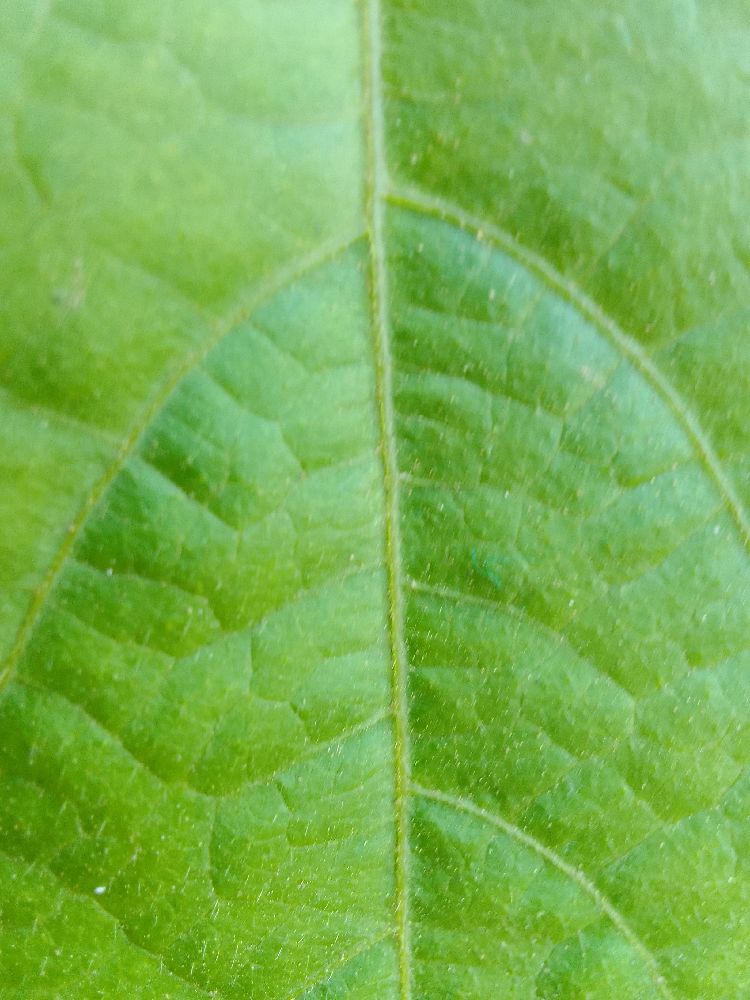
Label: healthy